Qeqertarsuatsiaat

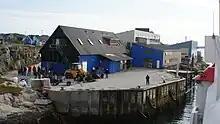
Qeqertarsuatsiaat port

Kikertarsocitsiak or Qeqertarsuatsiaat has long been the local name for the island (Kalaallisut: "Rather Large Islands"). It was first settled by the Danes as Fiskernæs in 1754. The name was often anglicized as Fisher's Inlet.